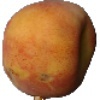
Label: Peach 1